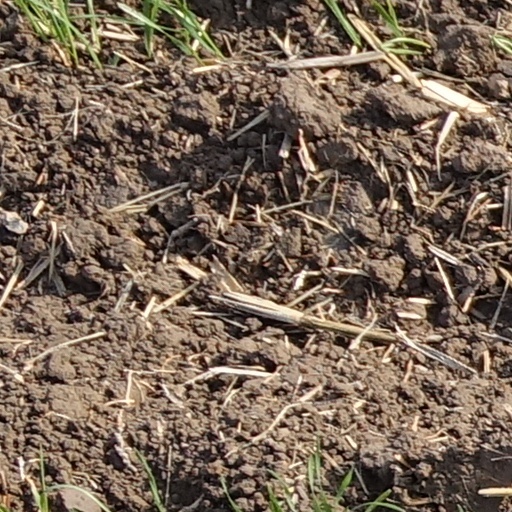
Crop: wheat